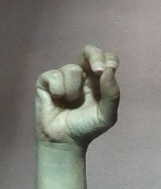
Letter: gaaf